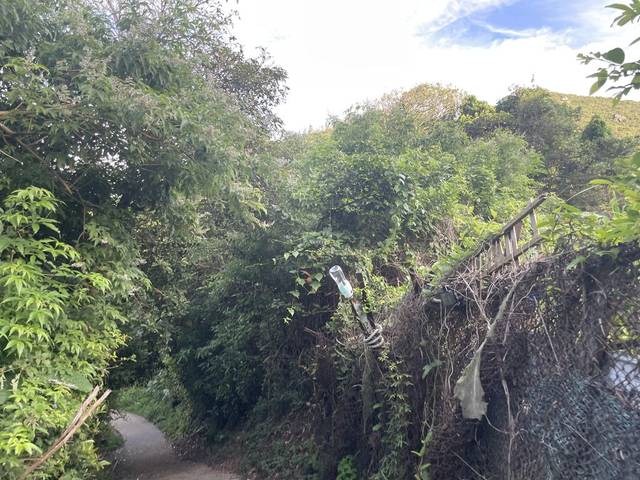
Region: China
Coordinates: 22.205, 114.126